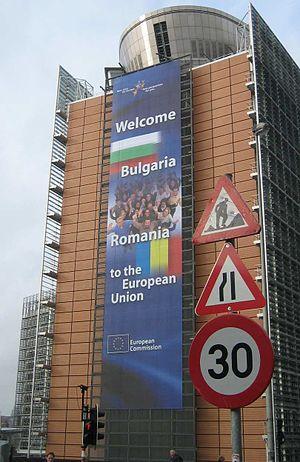
Le cinquième élargissement de l’Union européenne a lieu en deux temps, le 1ᵉʳ mai 2004 et le 1ᵉʳ janvier 2007 et voit l’entrée de dix nouveaux États membres dans l’Union européenne en 2004, puis deux en 2007.
La procédure d'adhésion de la Bulgarie à l'Union européenne est le processus qui a permis à la Bulgarie de rejoindre l'Union européenne le 1ᵉʳ janvier 2007. Cette date a été convenue à Thessalonique en 2003, et confirmée à Bruxelles le 18 juin 2004. La Bulgarie et la Roumanie ont signé leur traité d'adhésion le 25 avril 2005 à l'abbaye de Neumünster au Luxembourg. L'Union européenne s'est ainsi élargie à 27 États.
La procédure d’adhésion de la Roumanie à l'Union européenne est le processus qui a permis à la Roumanie de rejoindre l'Union européenne le 1ᵉʳ janvier 2007. Cette date a été convenue à Thessalonique en 2003, et confirmée à Bruxelles le 18 juin 2004. La Bulgarie et la Roumanie ont signé leur traité d'adhésion le 25 avril 2005 à l'abbaye de Neumünster à Luxembourg. L'Union européenne s'est ainsi élargie à 27 États.